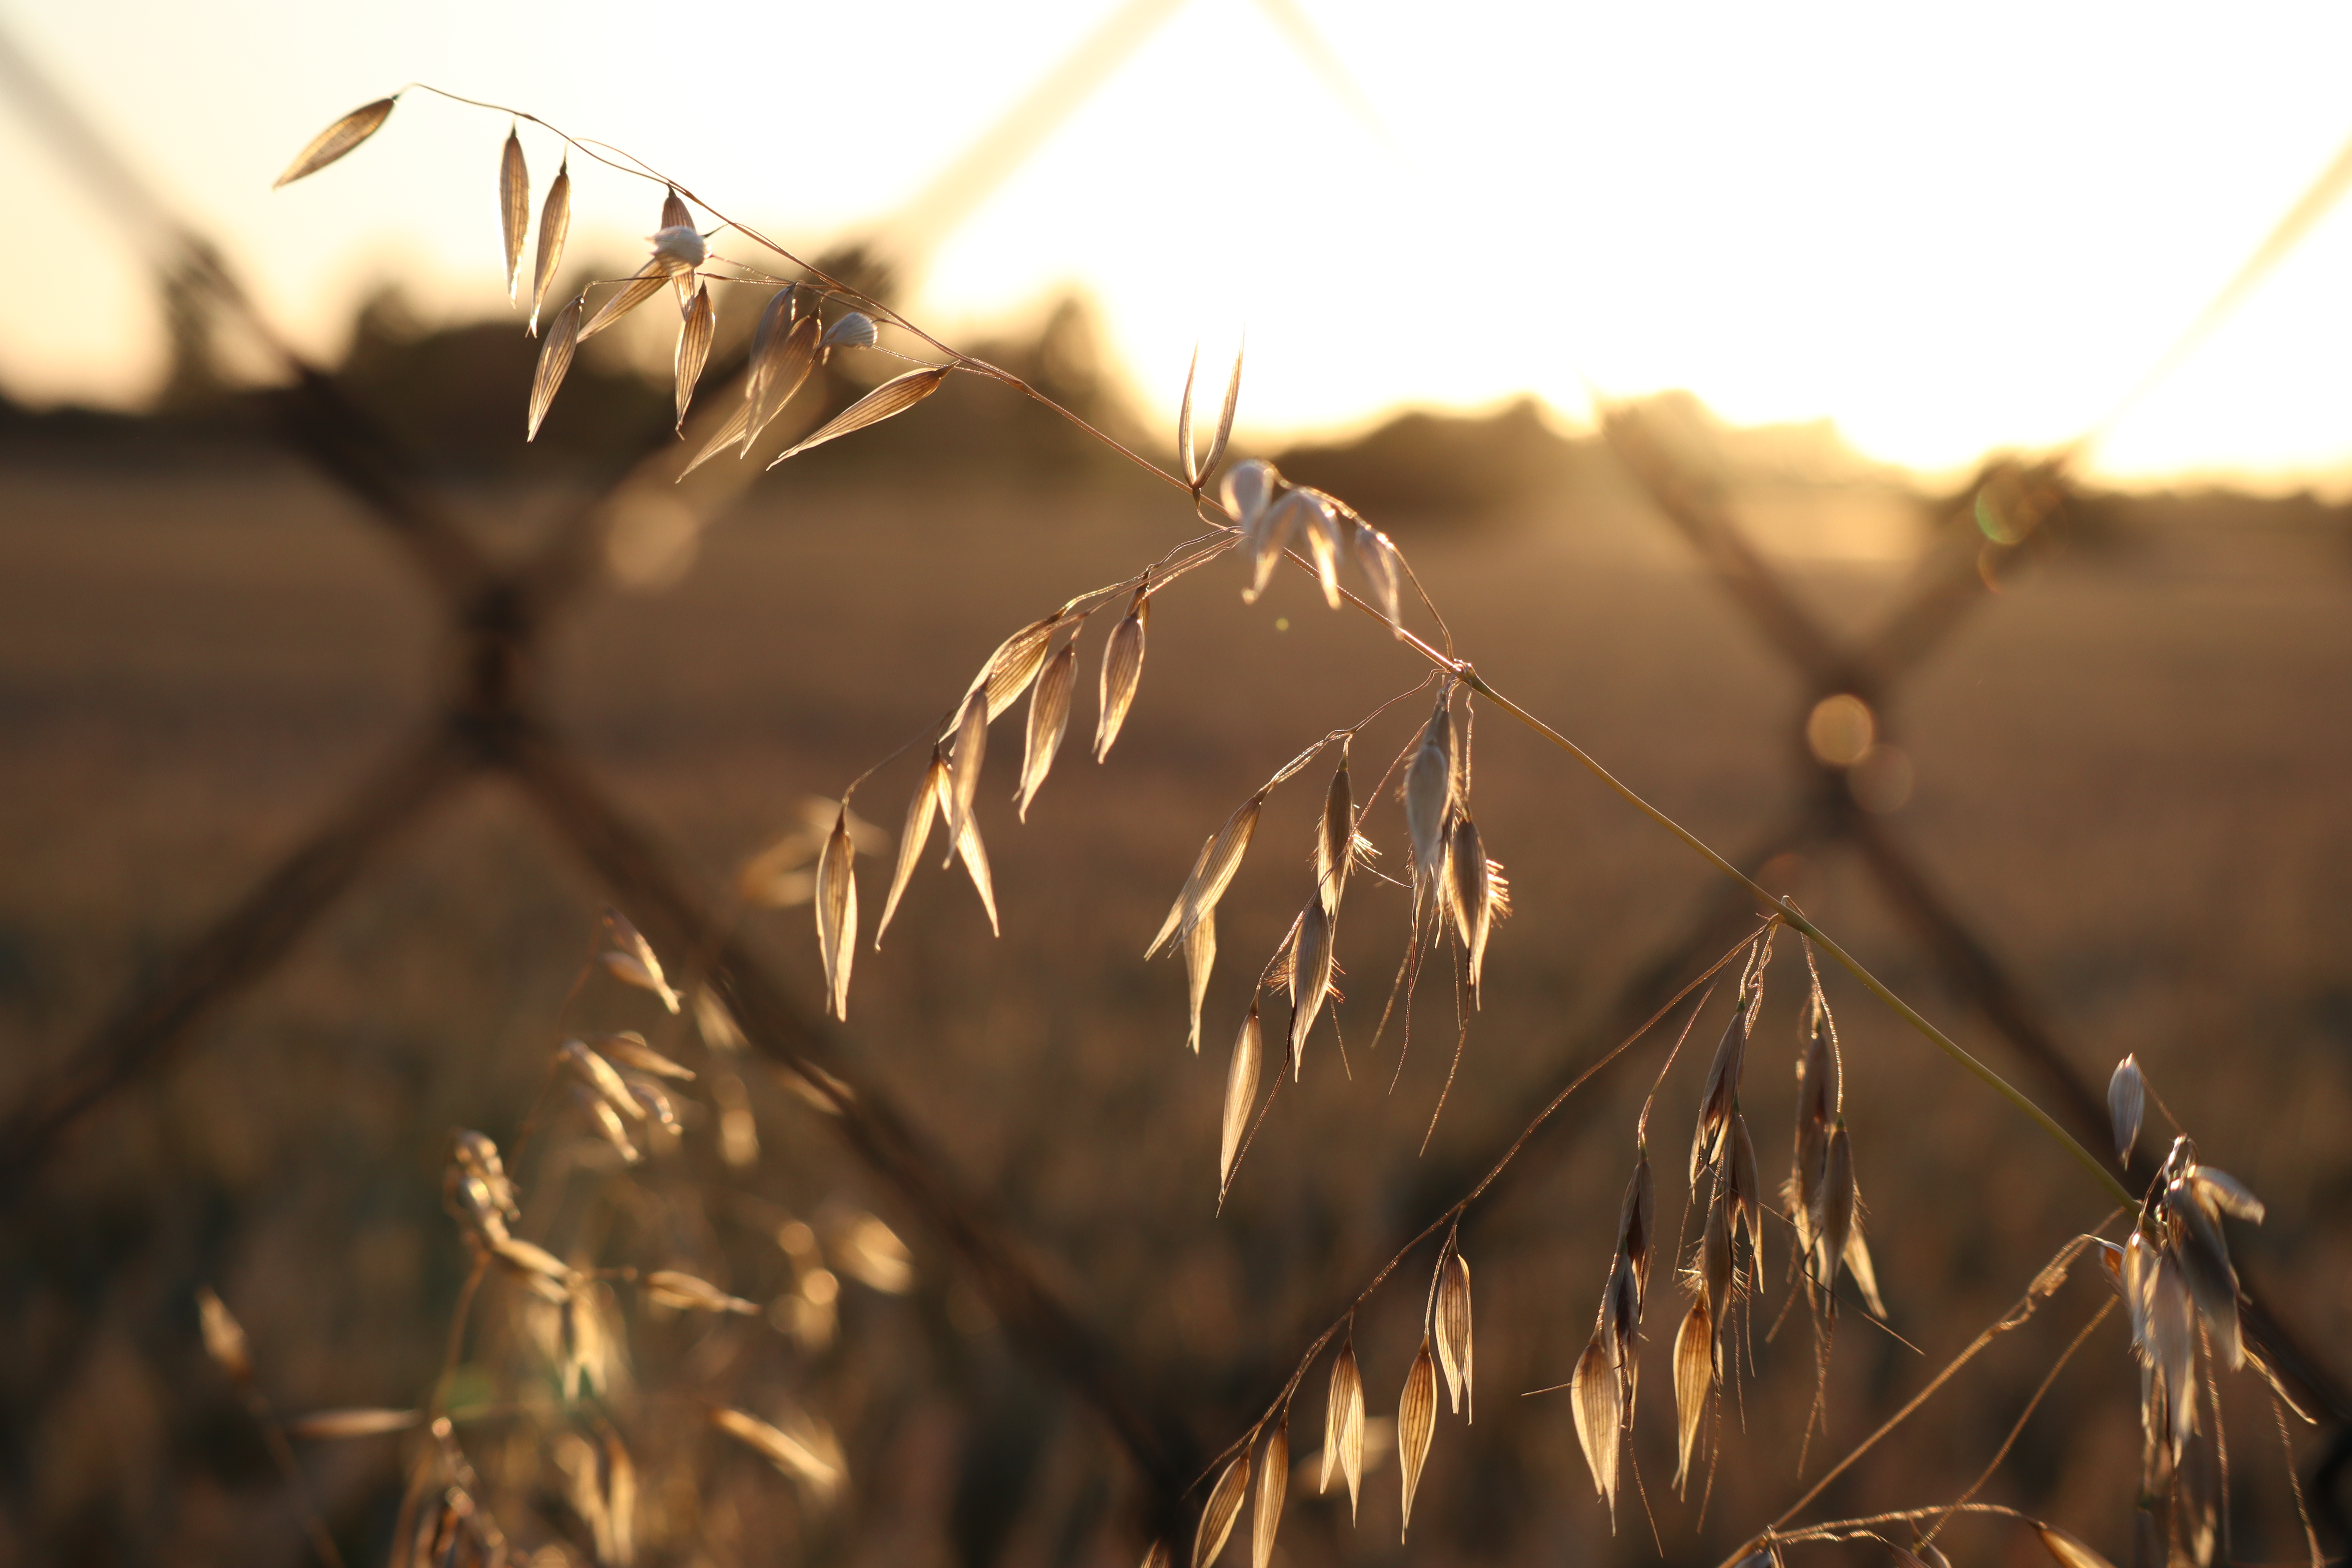
fence, sun, nature, champs, sunlight, sky, light, grass, morning, backlighting, grass family, field, grain, close up, plant, sunrise, sunset, photography, oat, plant stem, rye, phragmites, wheat, twig, macro photography, food grain, evening, cloud, cereal, winter, barley